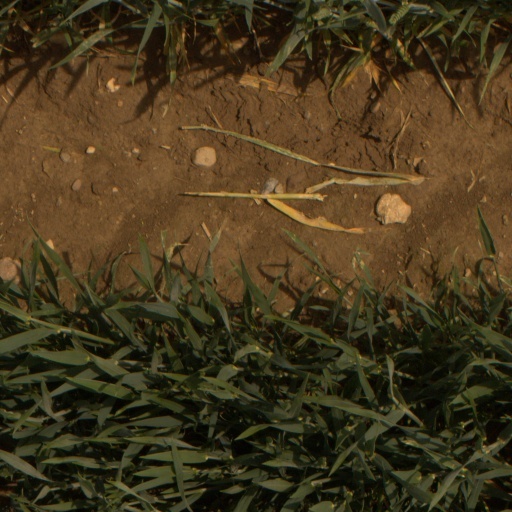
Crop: wheat